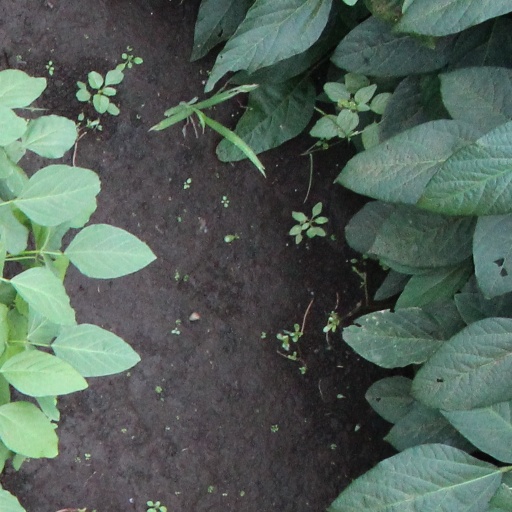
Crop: soybean